July 1936 military uprising in Seville

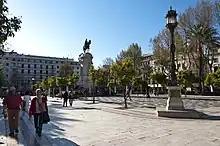
Plaza Nueva (current view)

Carlist requeté attempt to seize the gobierno civil building failed. Queipo's envoys delivered an ultimatum to besieged Varela, demanding surrender; it was rejected. Around 6.30 PM the rebels deployed a mortar and an artillery piece, and started shelling the buildings held by the "Asaltos" at Plaza Nueva. Requetés provided cover and tried to penetrate near the besieged objects. Telefónica surrendered first, and Inglaterra second. Varela demanded by phone that aircraft from Tablada – fully controlled by the loyalists - bombs the rebels; the Tablada commander refused and instead sent reinforcements of 100 men; they failed to reach the city centre before the fight was over. Varela refused suggestions to flee, and in the evening hours he ordered surrender. The entire combat involved relatively minor troops; Queipo later claimed that some 130-160 of his soldiers seized the city, but historians believe there were few hundred rebels involved in fighting. There was probably a similar or slightly smaller number of loyalists engaged in combat. By the night the city centre was fully controlled by the rebels, while workers' districts were engulfed in revolutionary chaos. At 9 PM Queipo delivered over the radio the first of his notorious "charlas".